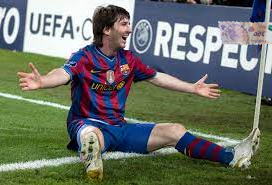
Denominación: 100